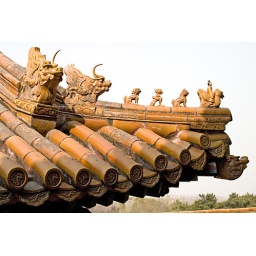
figures on the roof of some of the buildings in the Summer Palace